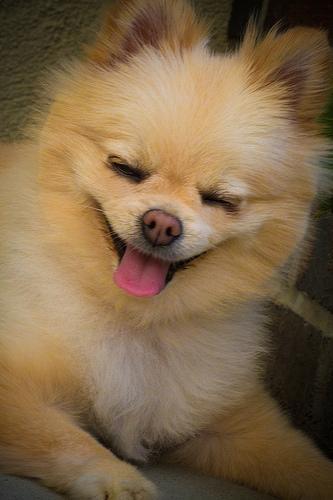
pomeranian